Depositary (film)

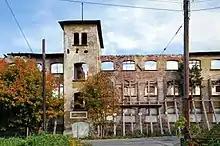
Ruins in Walim, Poland

Depositary is a 2014 Polish short documentary film.